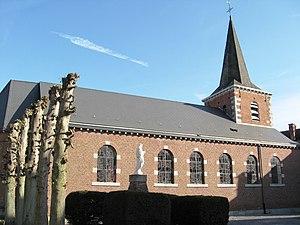
Eglise Saint-Lambert à Berloz
Le diocèse de Liège, dans la province de Liège en Belgique, compte 529 paroisses. Ces paroisses sont regroupées en unité pastorale, et certaines unités pastorales forment l'un des 17 doyennés.
Berloz est une commune francophone de Belgique située en Région wallonne dans la province de Liège, ainsi qu'une localité où siège son administration.
Cette page regroupe l'ensemble du patrimoine immobilier classé de la ville belge de Berloz.